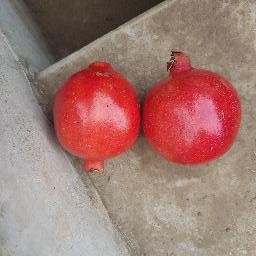
Fruit: Pomegranate
Quality: Good